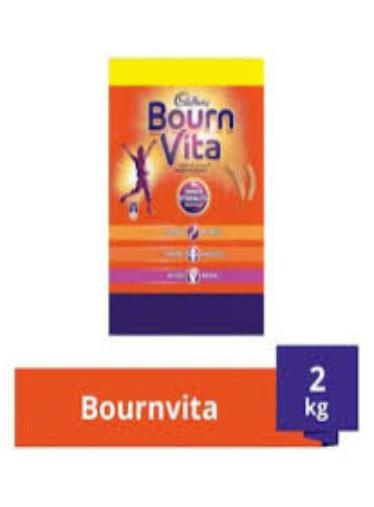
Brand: Bournvita
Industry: Food